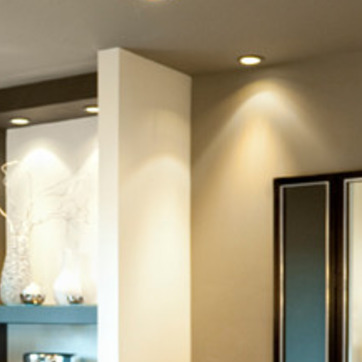
Material: mirror